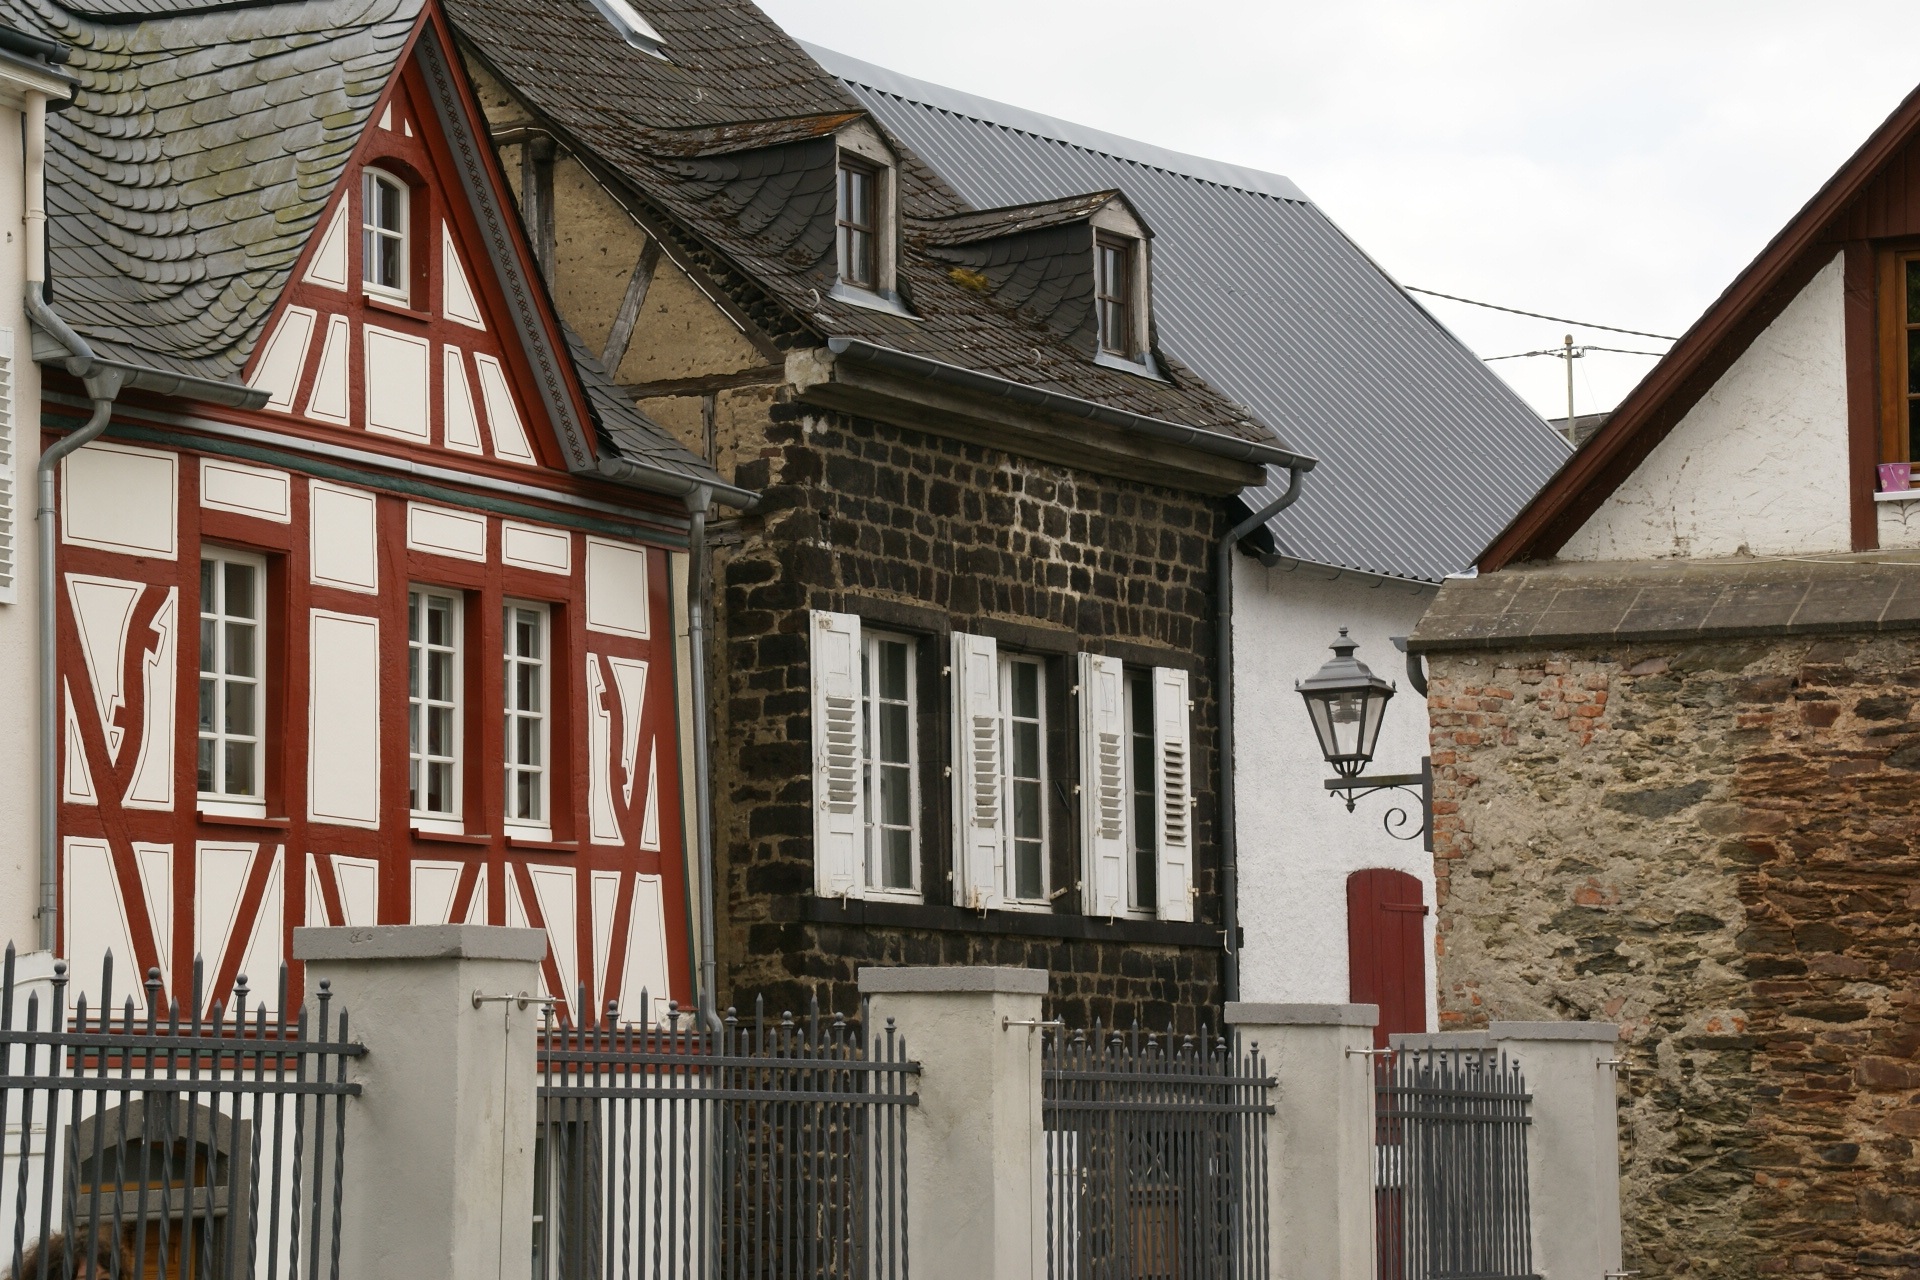
architecture, wood, house, window, town, roof, building, home, wall, downtown, cottage, facade, property, exterior, historic, brick, germany, history, estate, neighbourhood, urban area, residential area, timber framing, m nstermaifeld